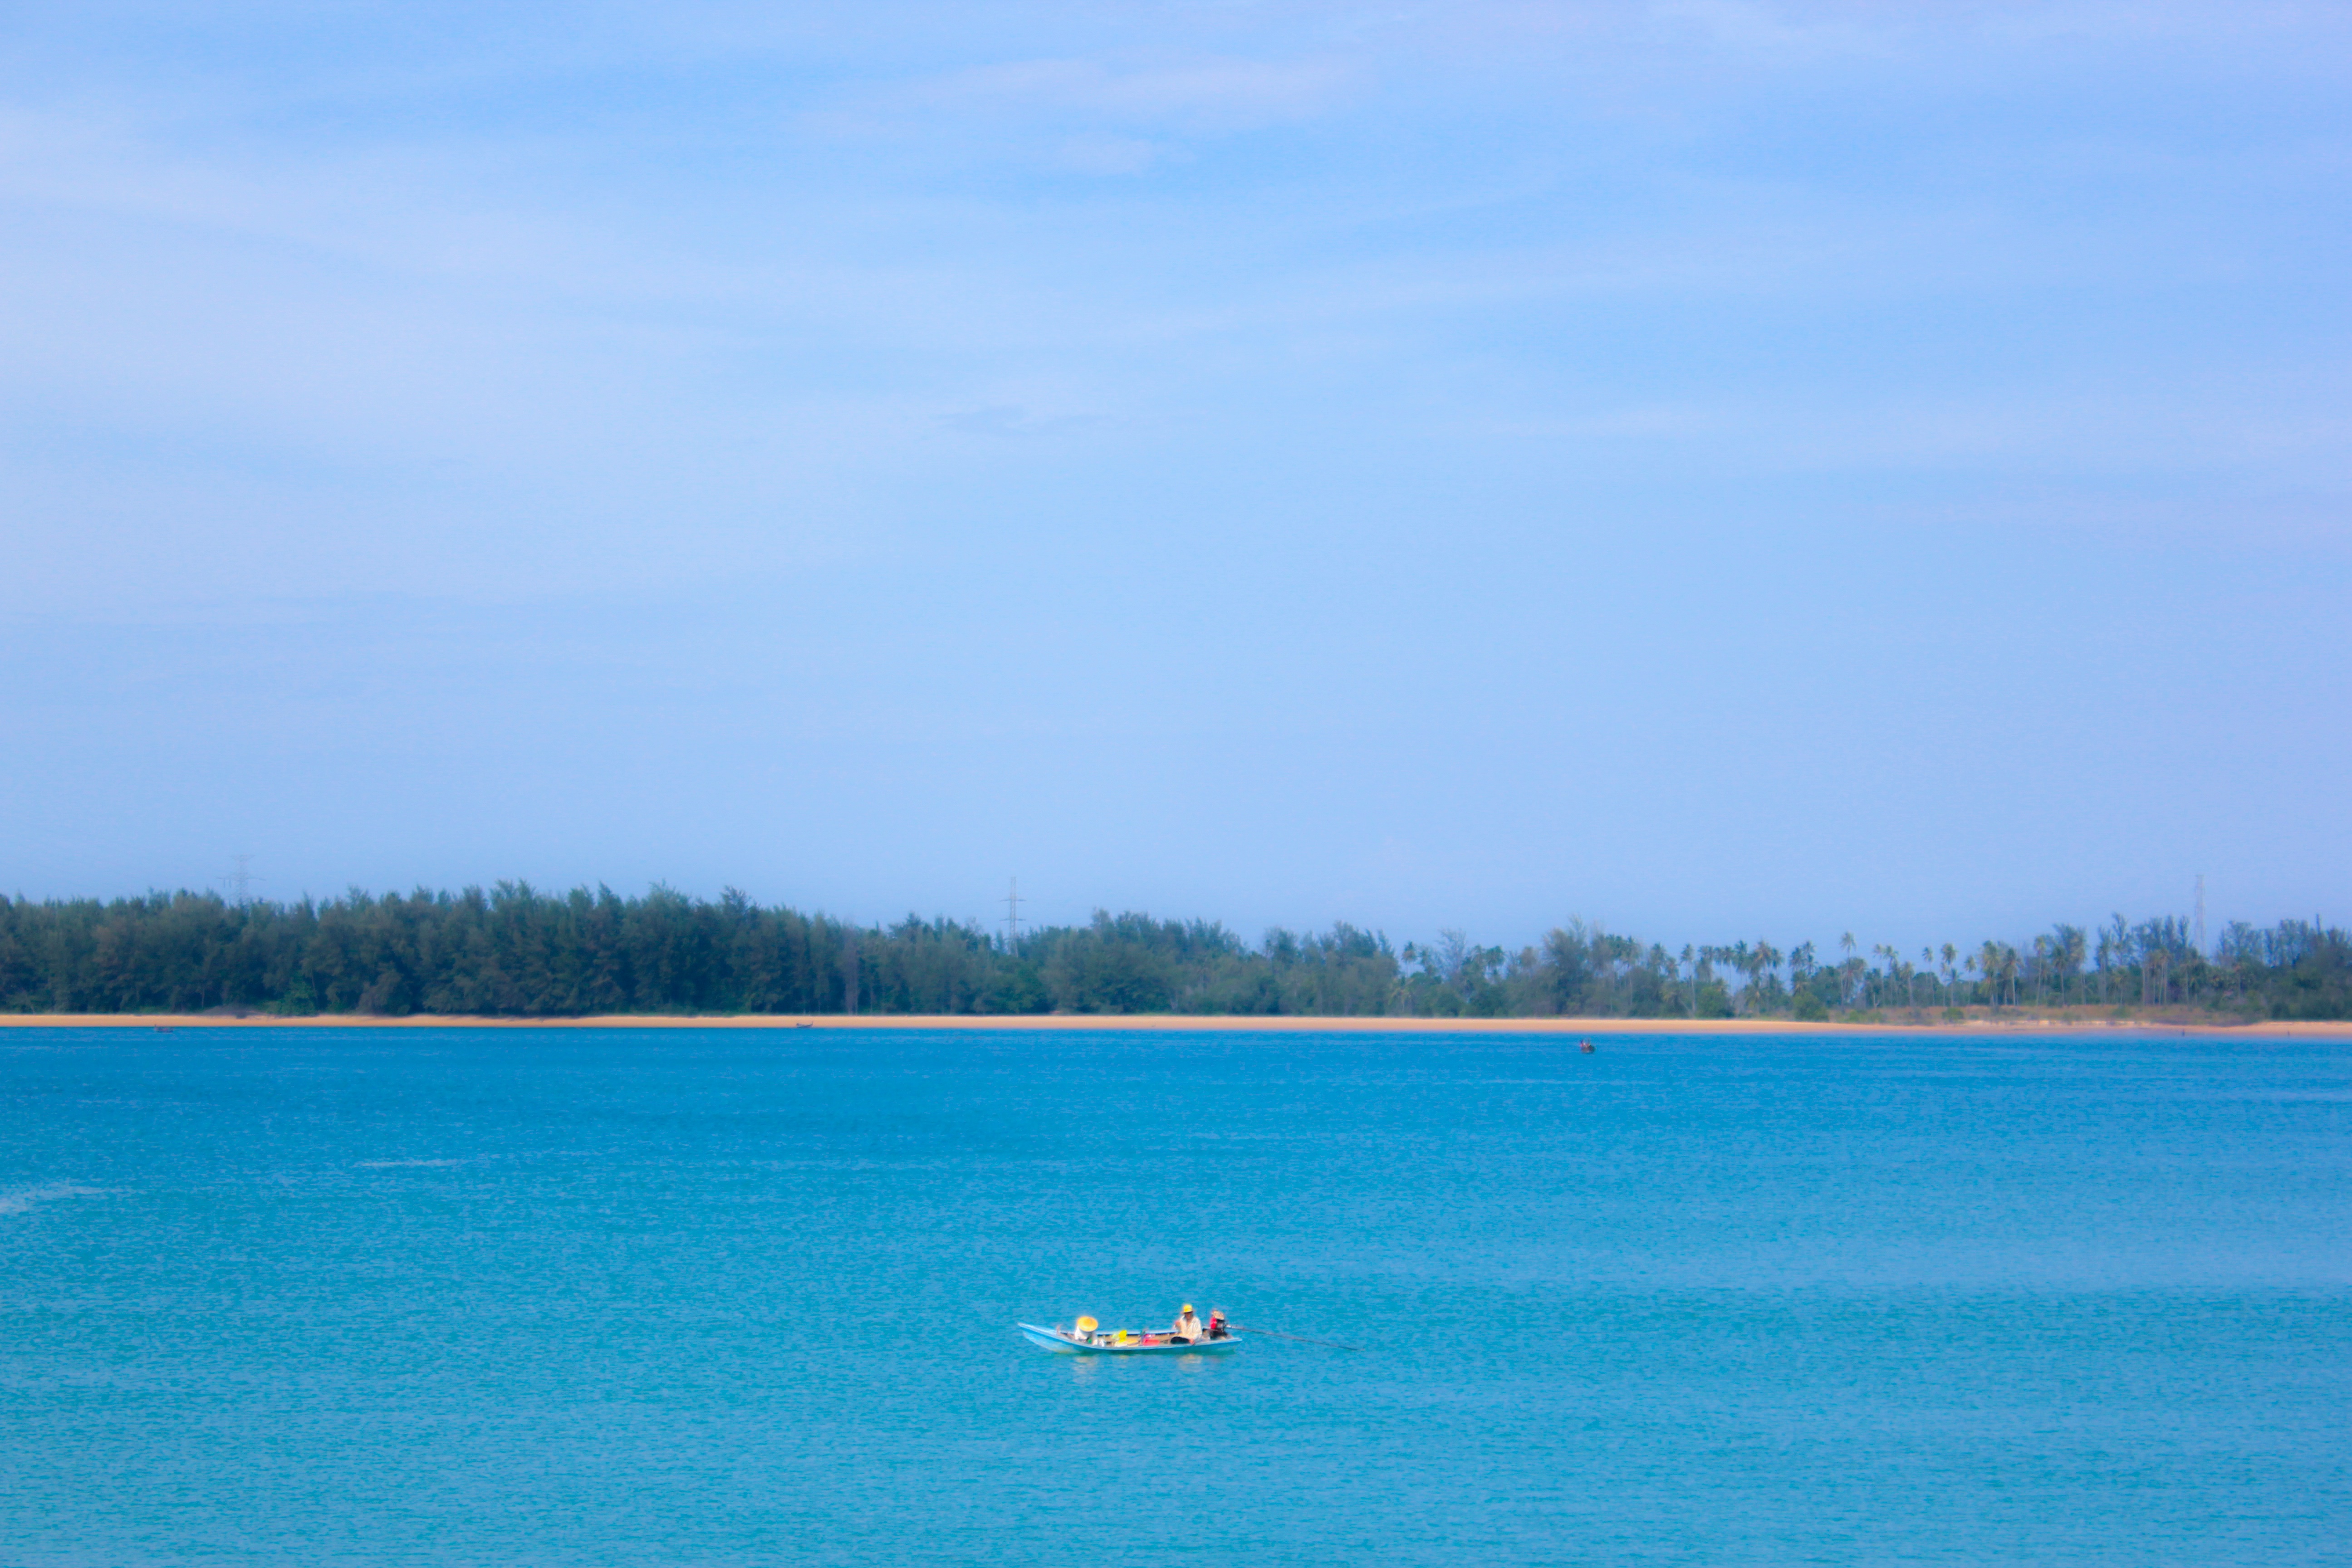
beach, sea, coast, ocean, horizon, sky, shore, lake, vacation, lagoon, bay, island, reservoir, body of water